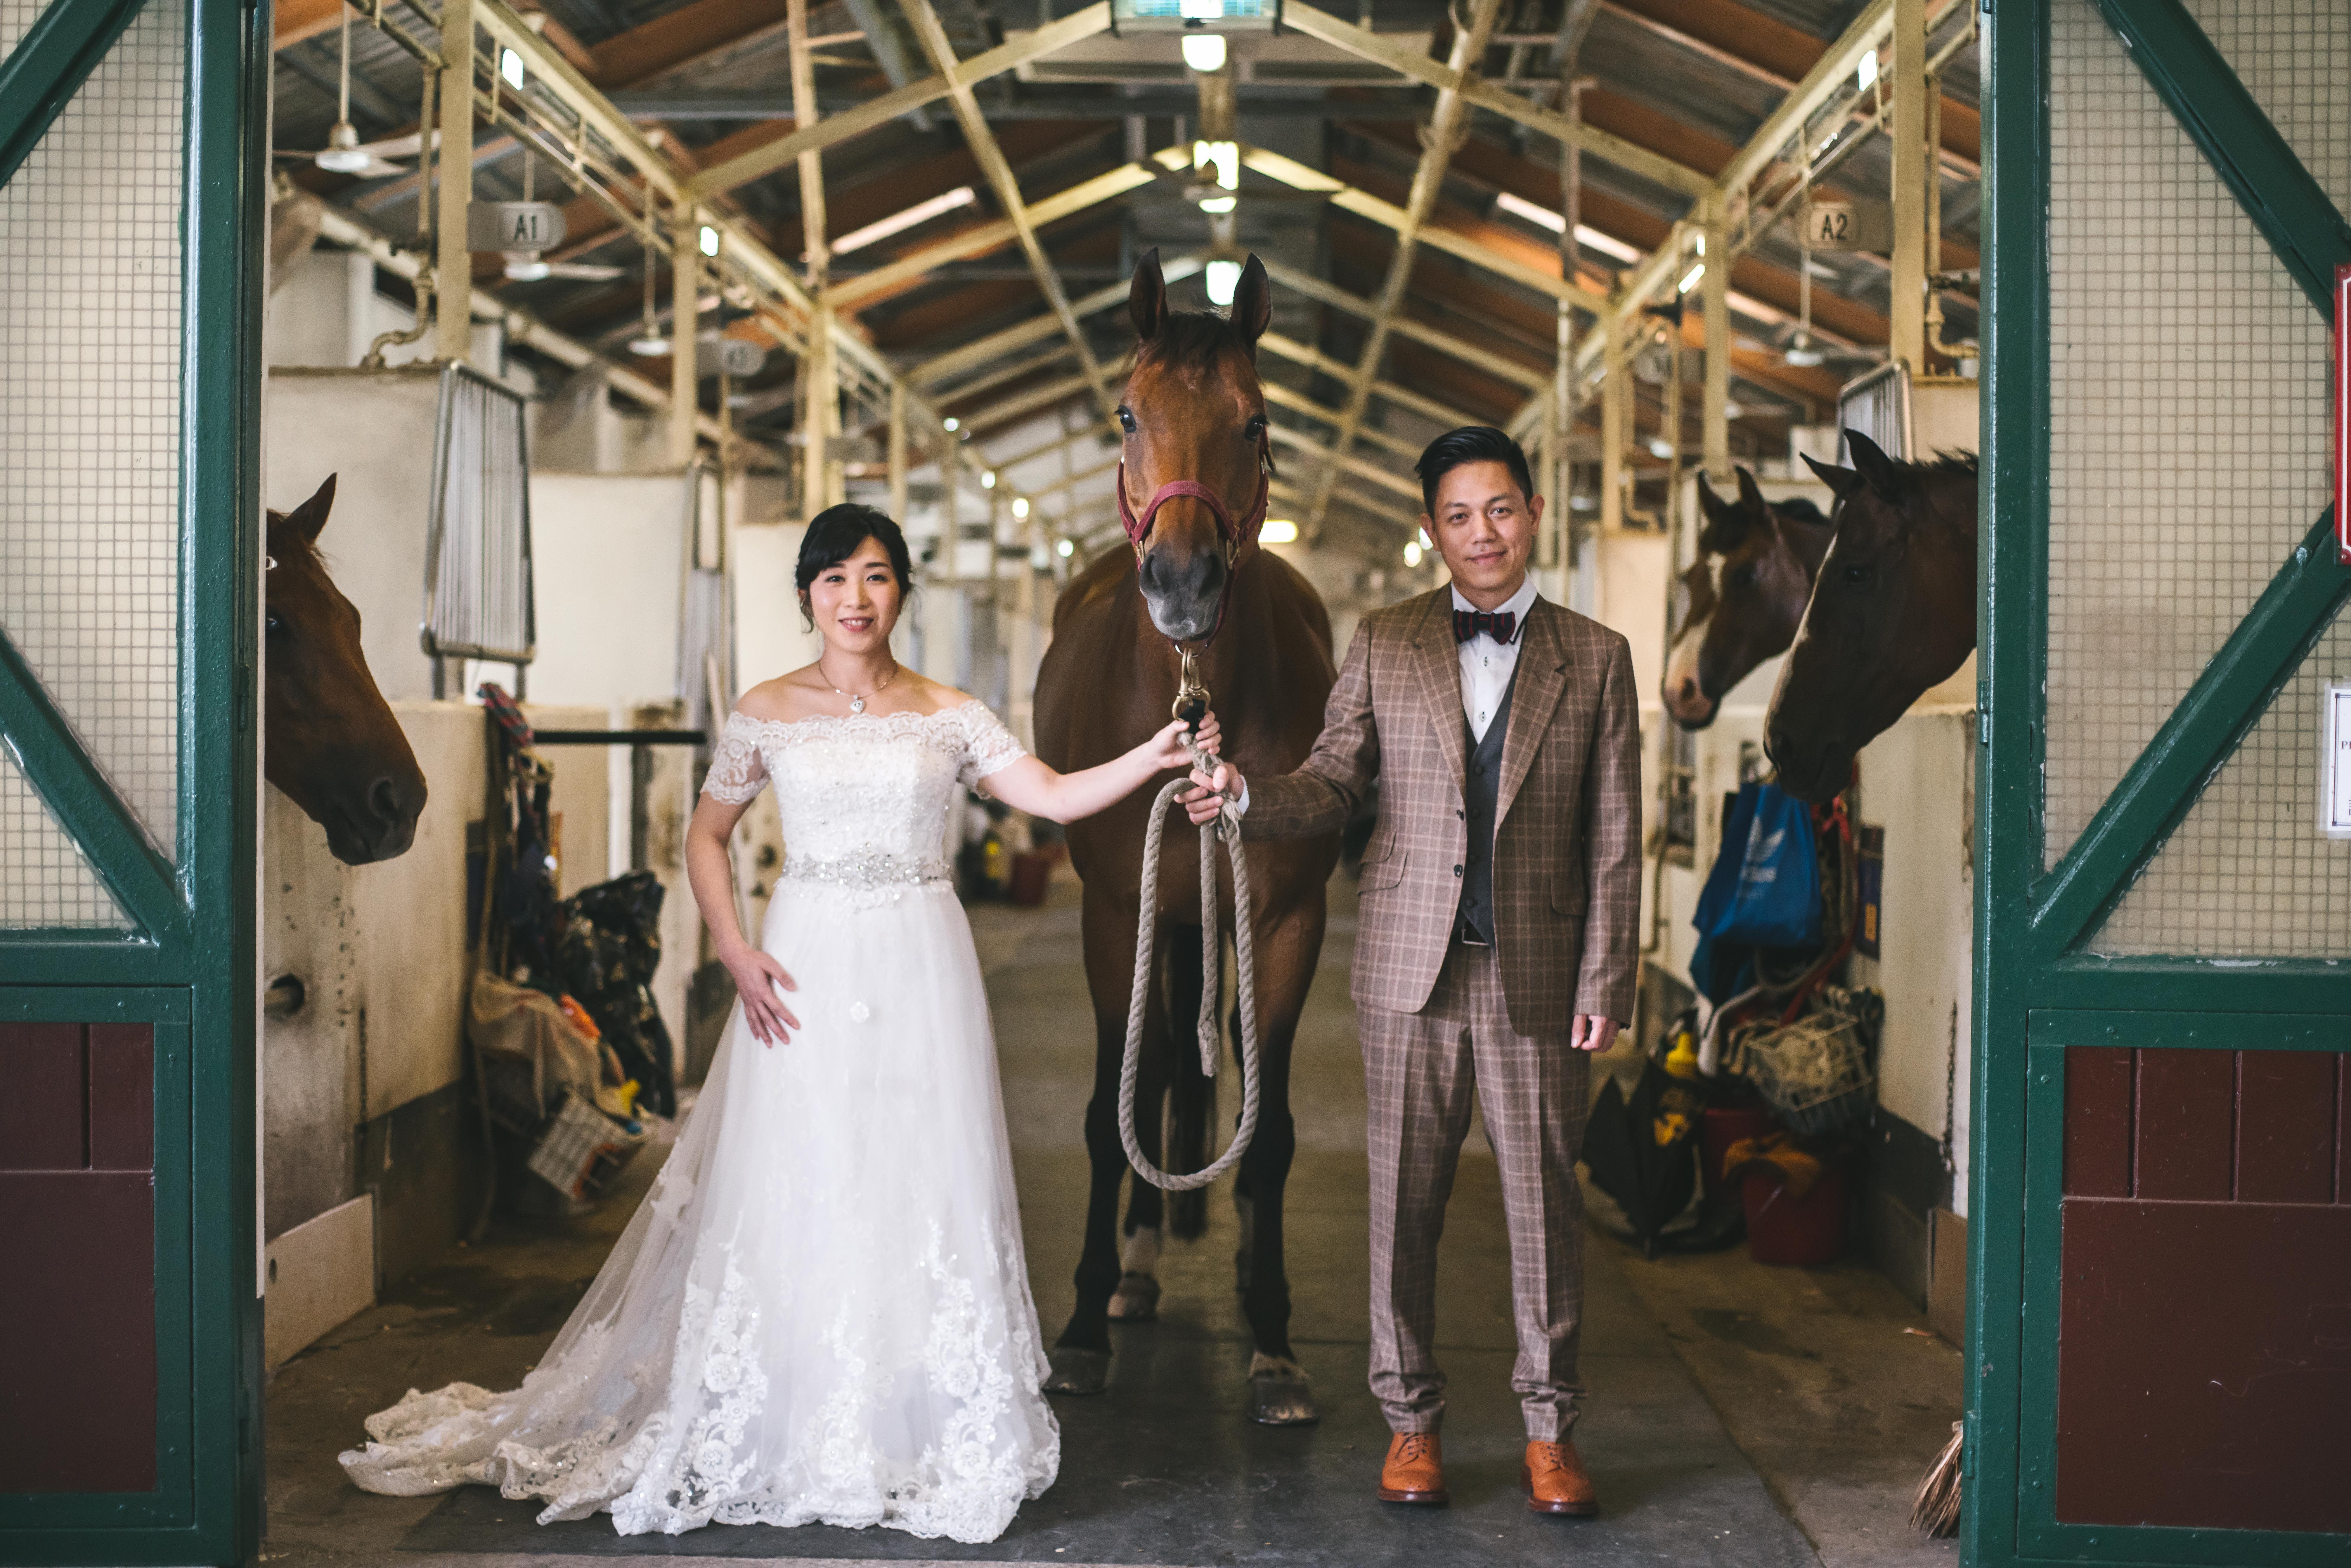
photograph, ceremony, bride, wedding, event, dress, groom, wedding dress, tradition, bridal clothing, gown, girl, wedding reception